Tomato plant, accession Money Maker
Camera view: horizontal (90 deg, fisheye); turntable rotation: 60 degrees
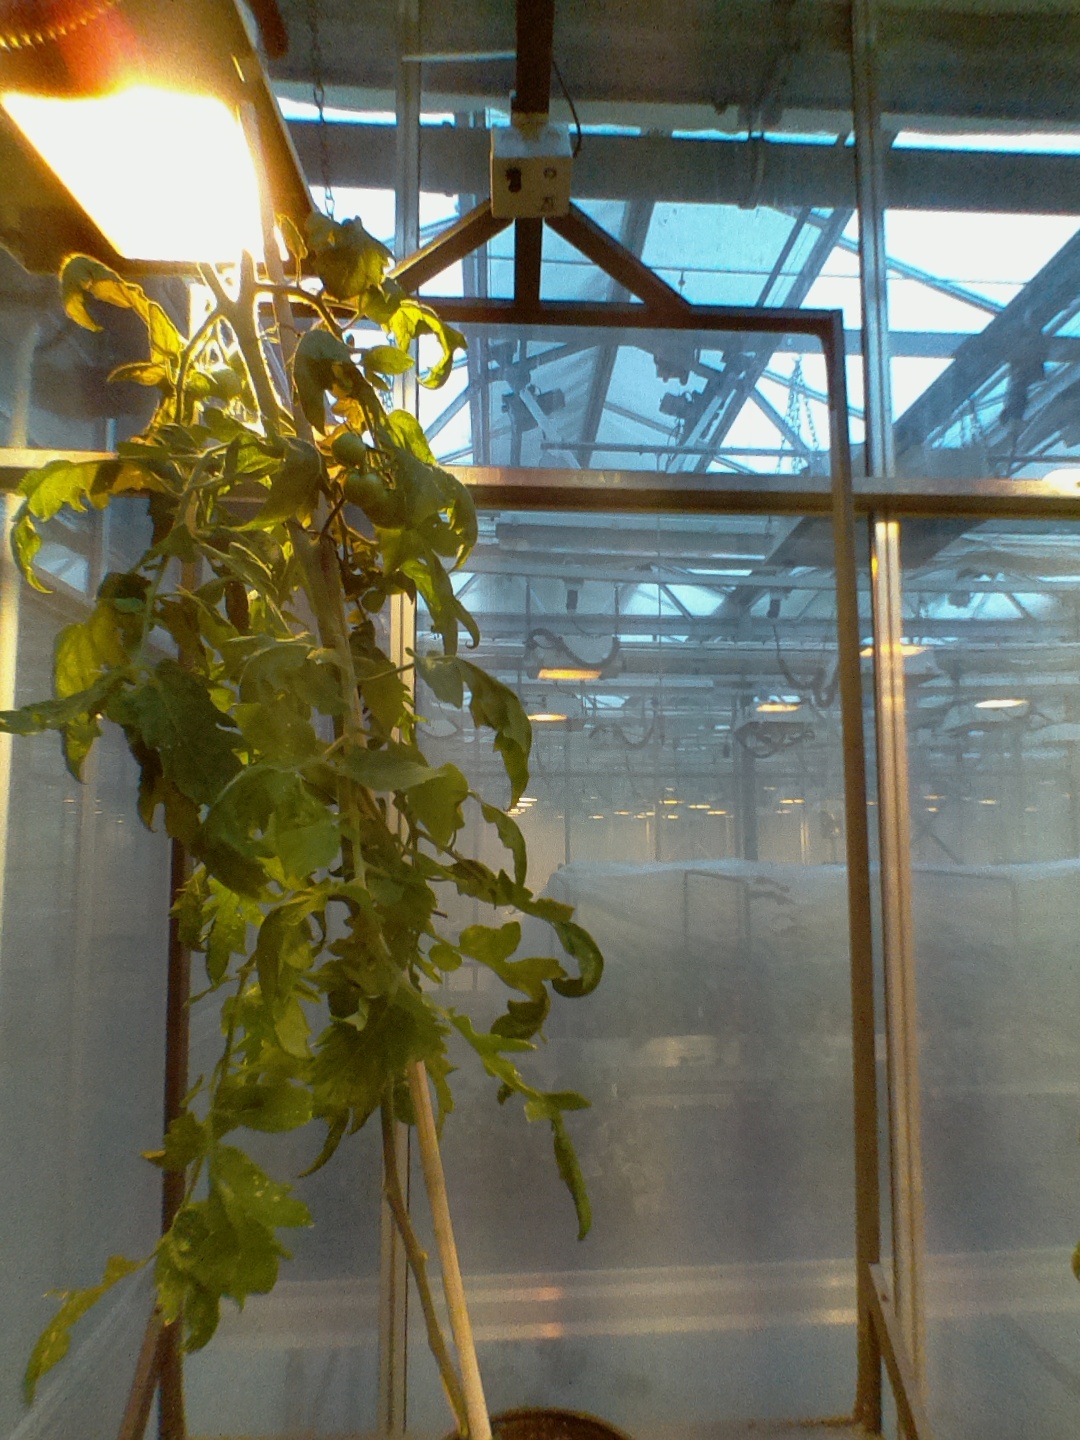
BBCH growth stage 73: 30%-40% of final fruit size